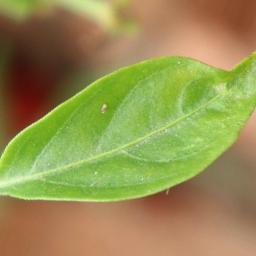
Label: healthy